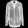
Label: Shirt